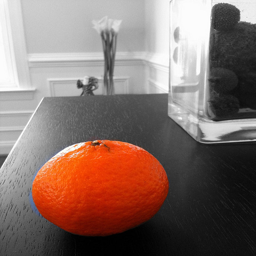
An orange sitting on top of a counter next to a vase.
One single orange sits on a dark table.
An orange on a black counter top and a glass vase
A vibrant orange is on a wooden table.
An orange sitting on a shelf next to a glass container.